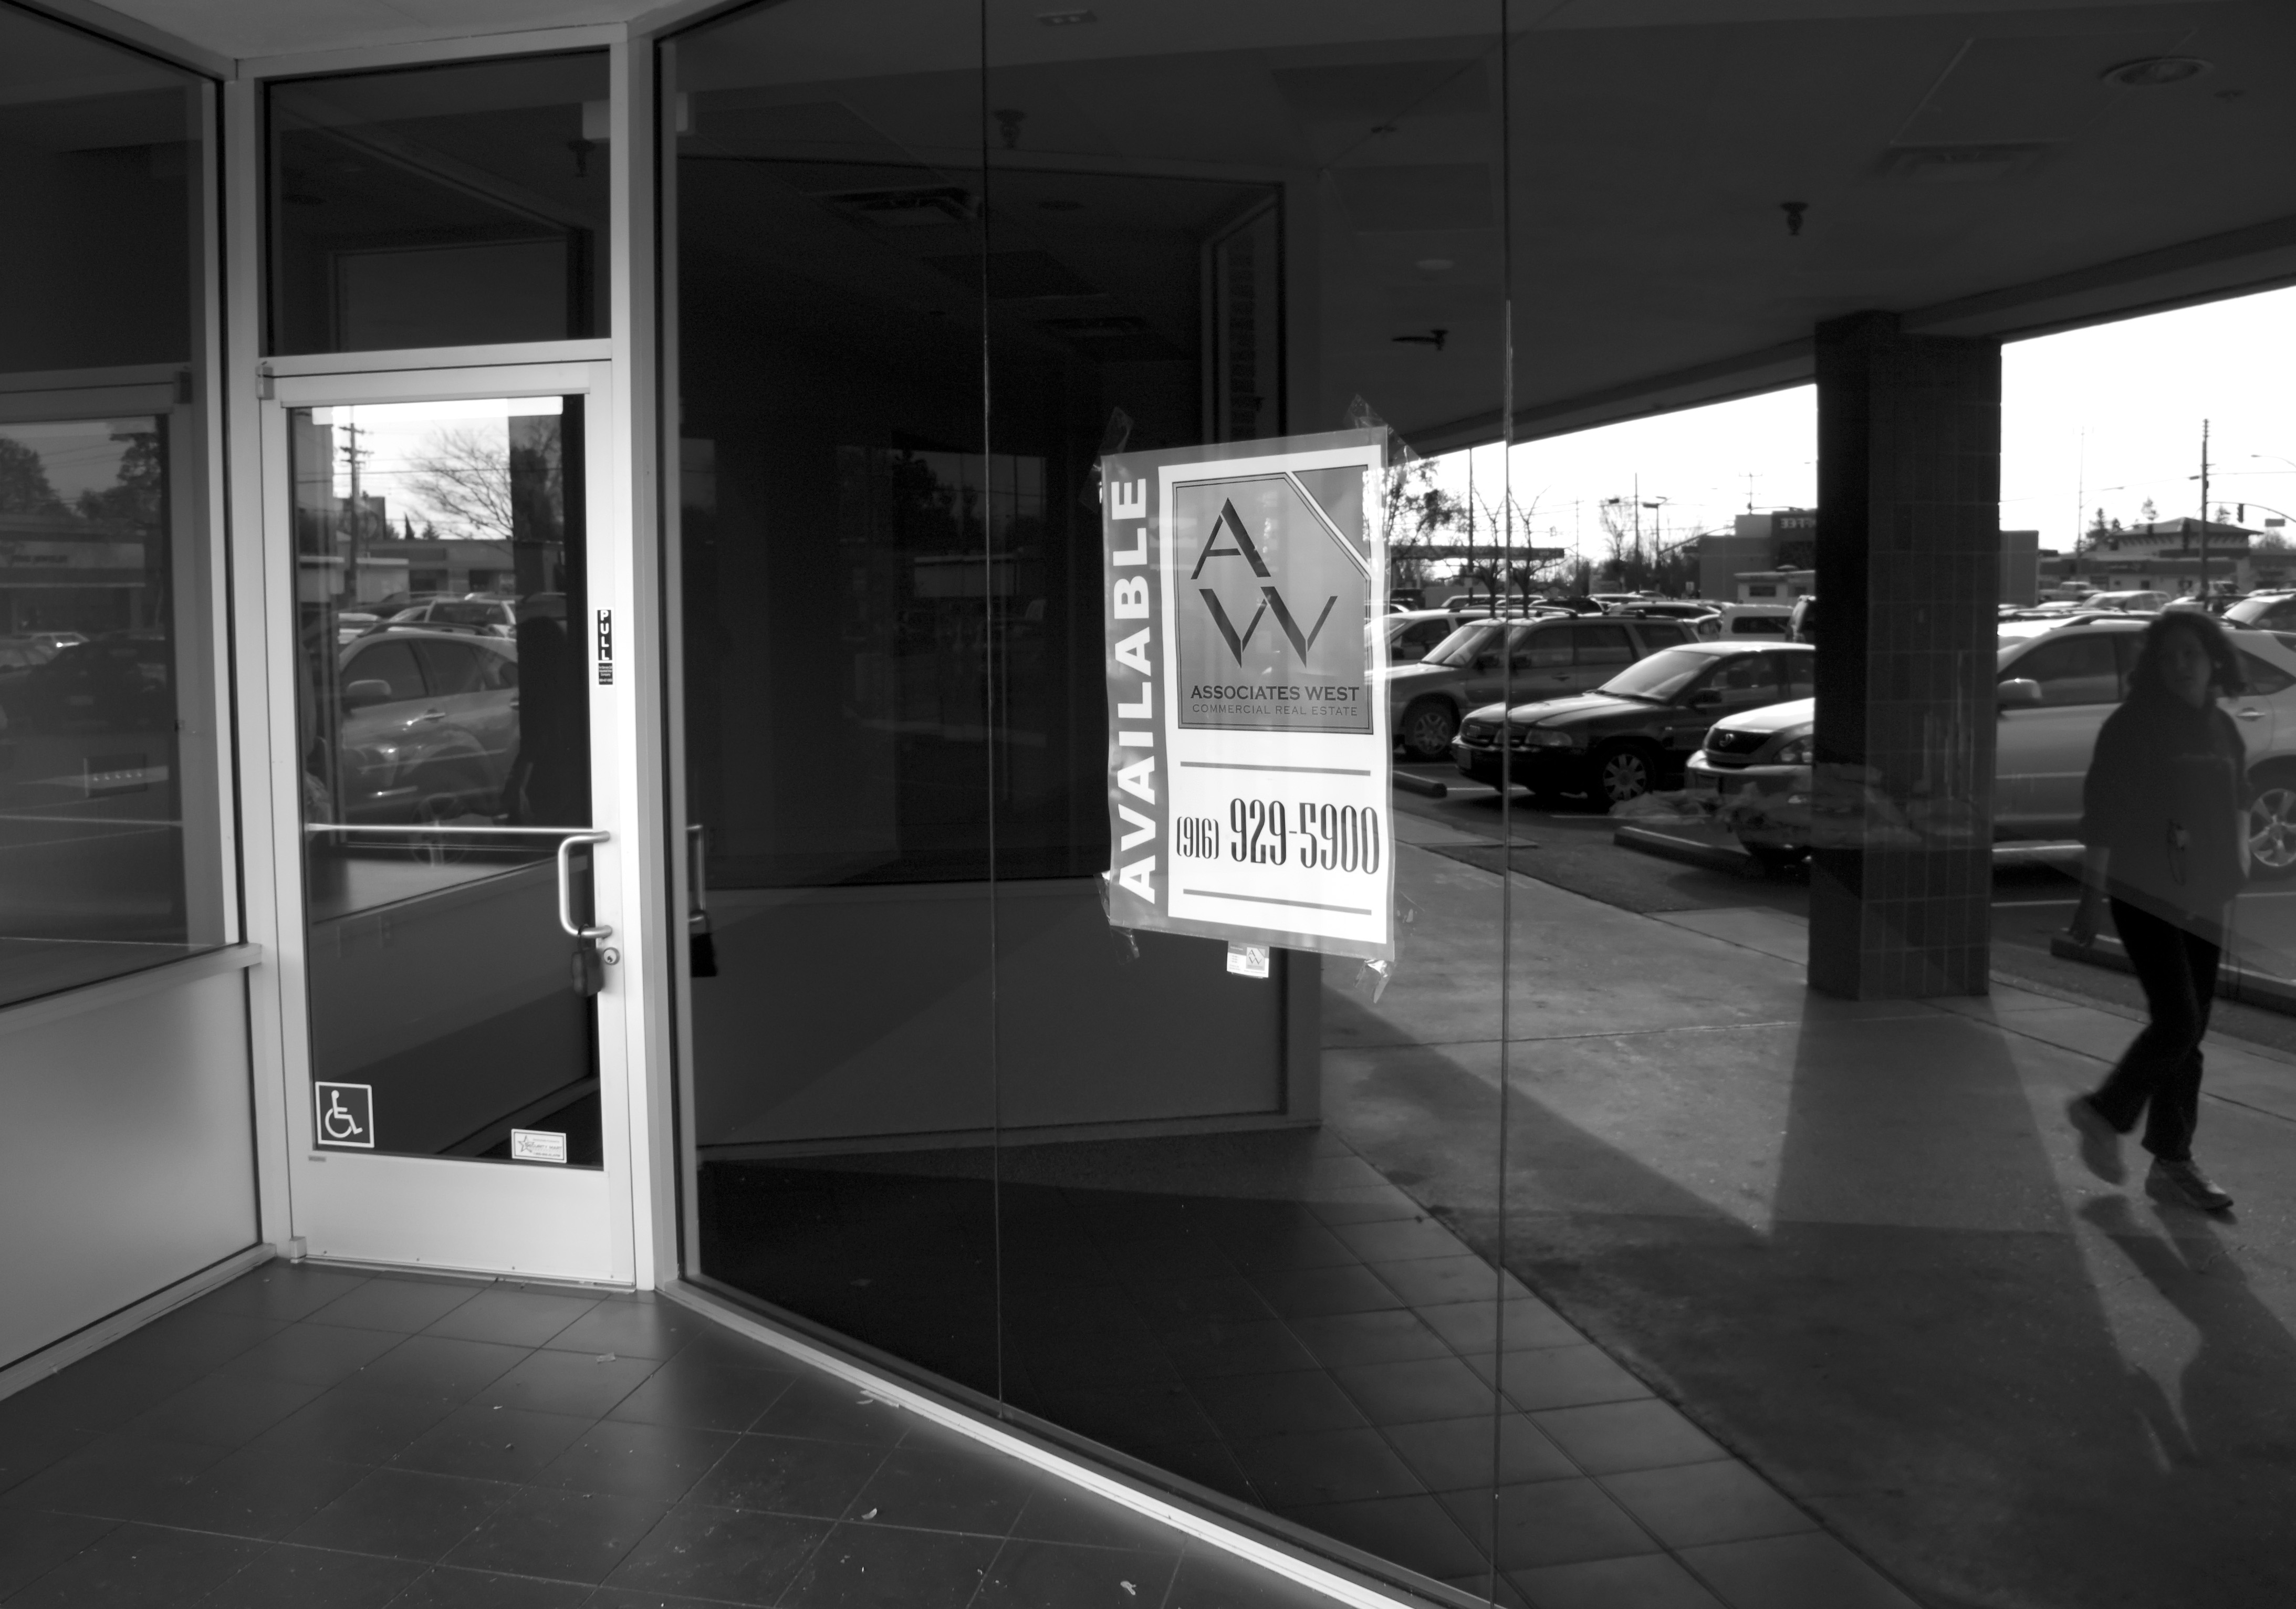
black and white, architecture, white, black, monochrome, california, interior design, design, tourist attraction, shape, economy, sacramento, recession, layoffs, monochrome photography